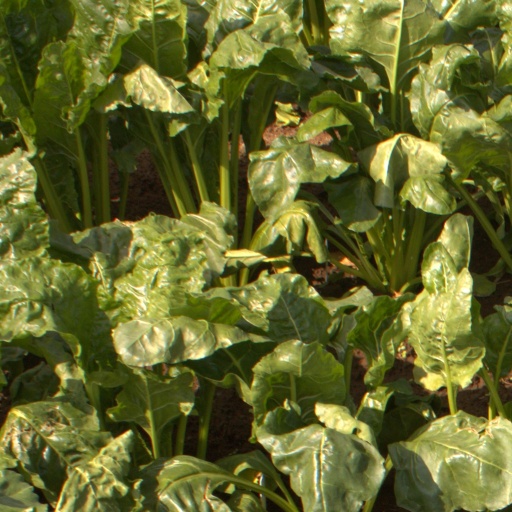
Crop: sugar beet